Baaghi (1990 film)

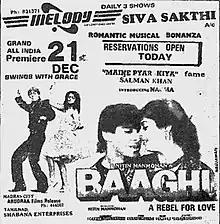
Theatrical release poster

Baaghi: A Rebel for Love is a 1990 Indian Hindi-language romantic action drama film, starring Salman Khan, Nagma, Kiran Kumar and Shakti Kapoor, which was released on 21 December 1990. The DVD cover has a warning noting that the movie is "suitable only for persons of 15 years and older," presumably because the plot revolves around prostitution. The subtitle "A Rebel for Love" does not appear on the DVD box, nor in the Hindi titles or license at the start of the movie.